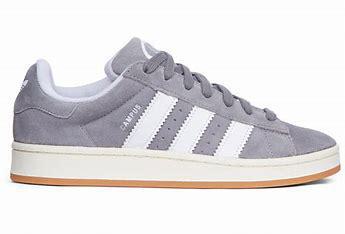
Brand: Adidas
Model: Campus